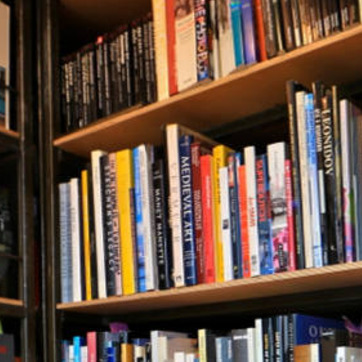
Material: paper